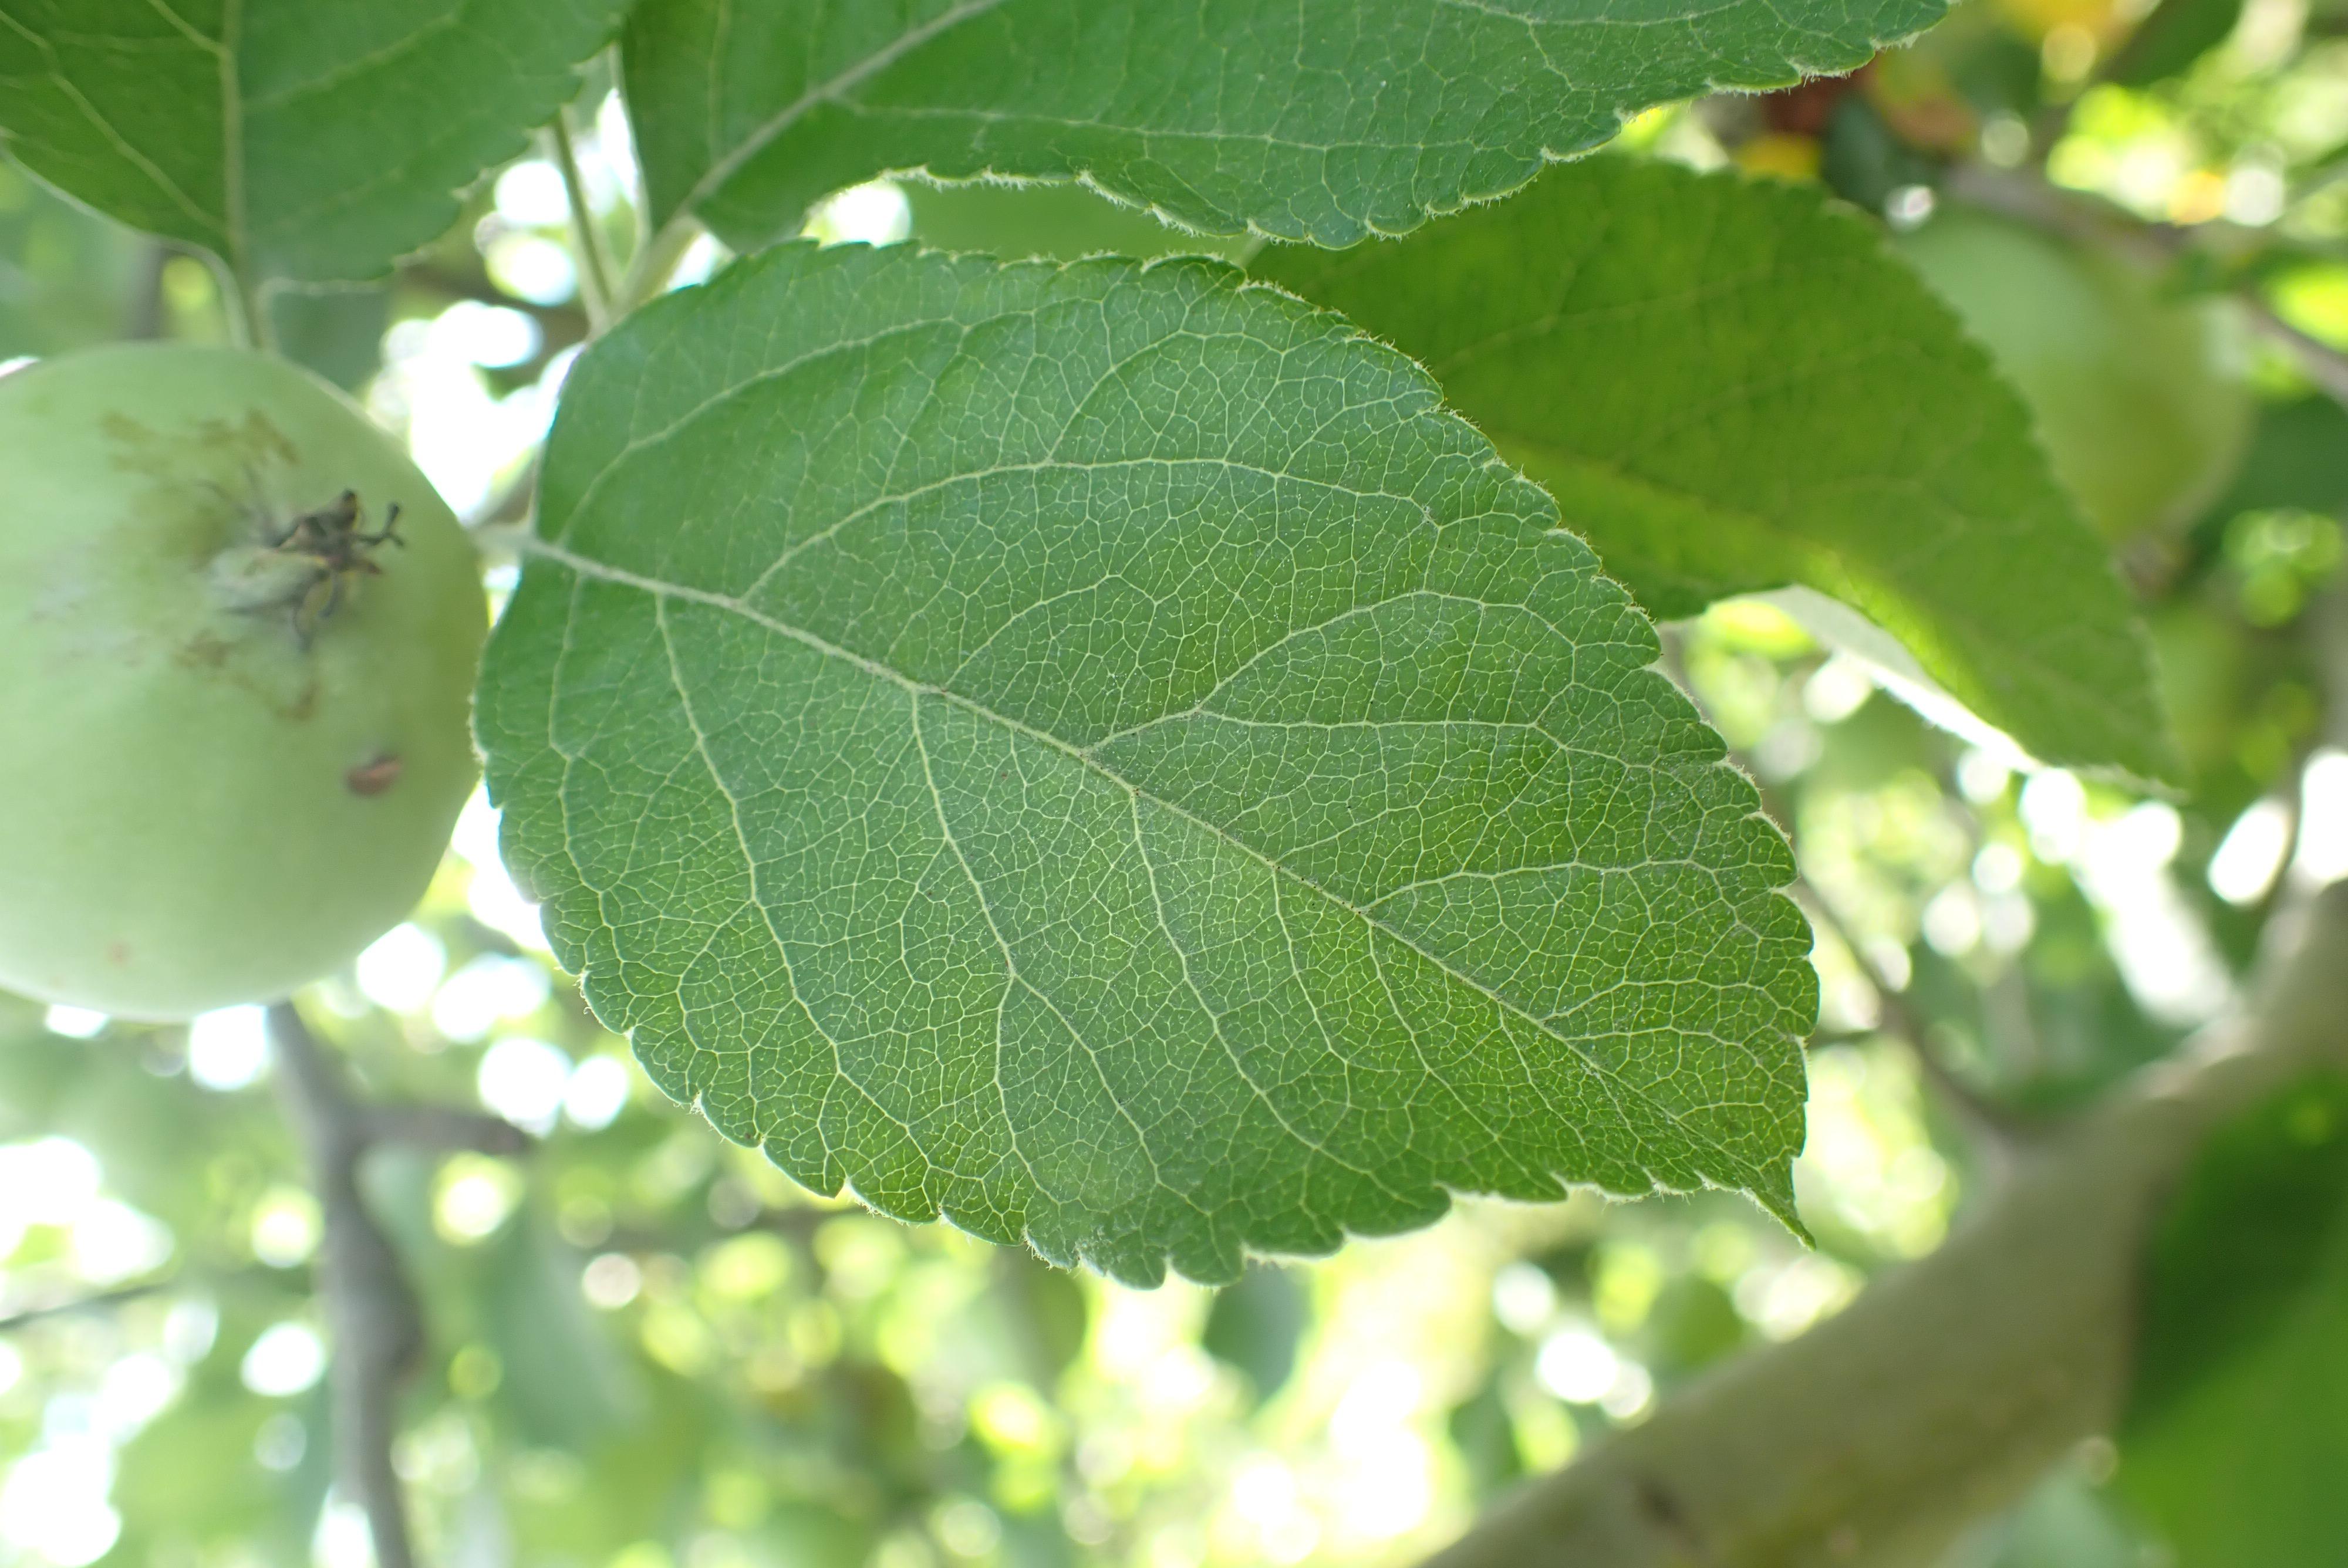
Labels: healthy